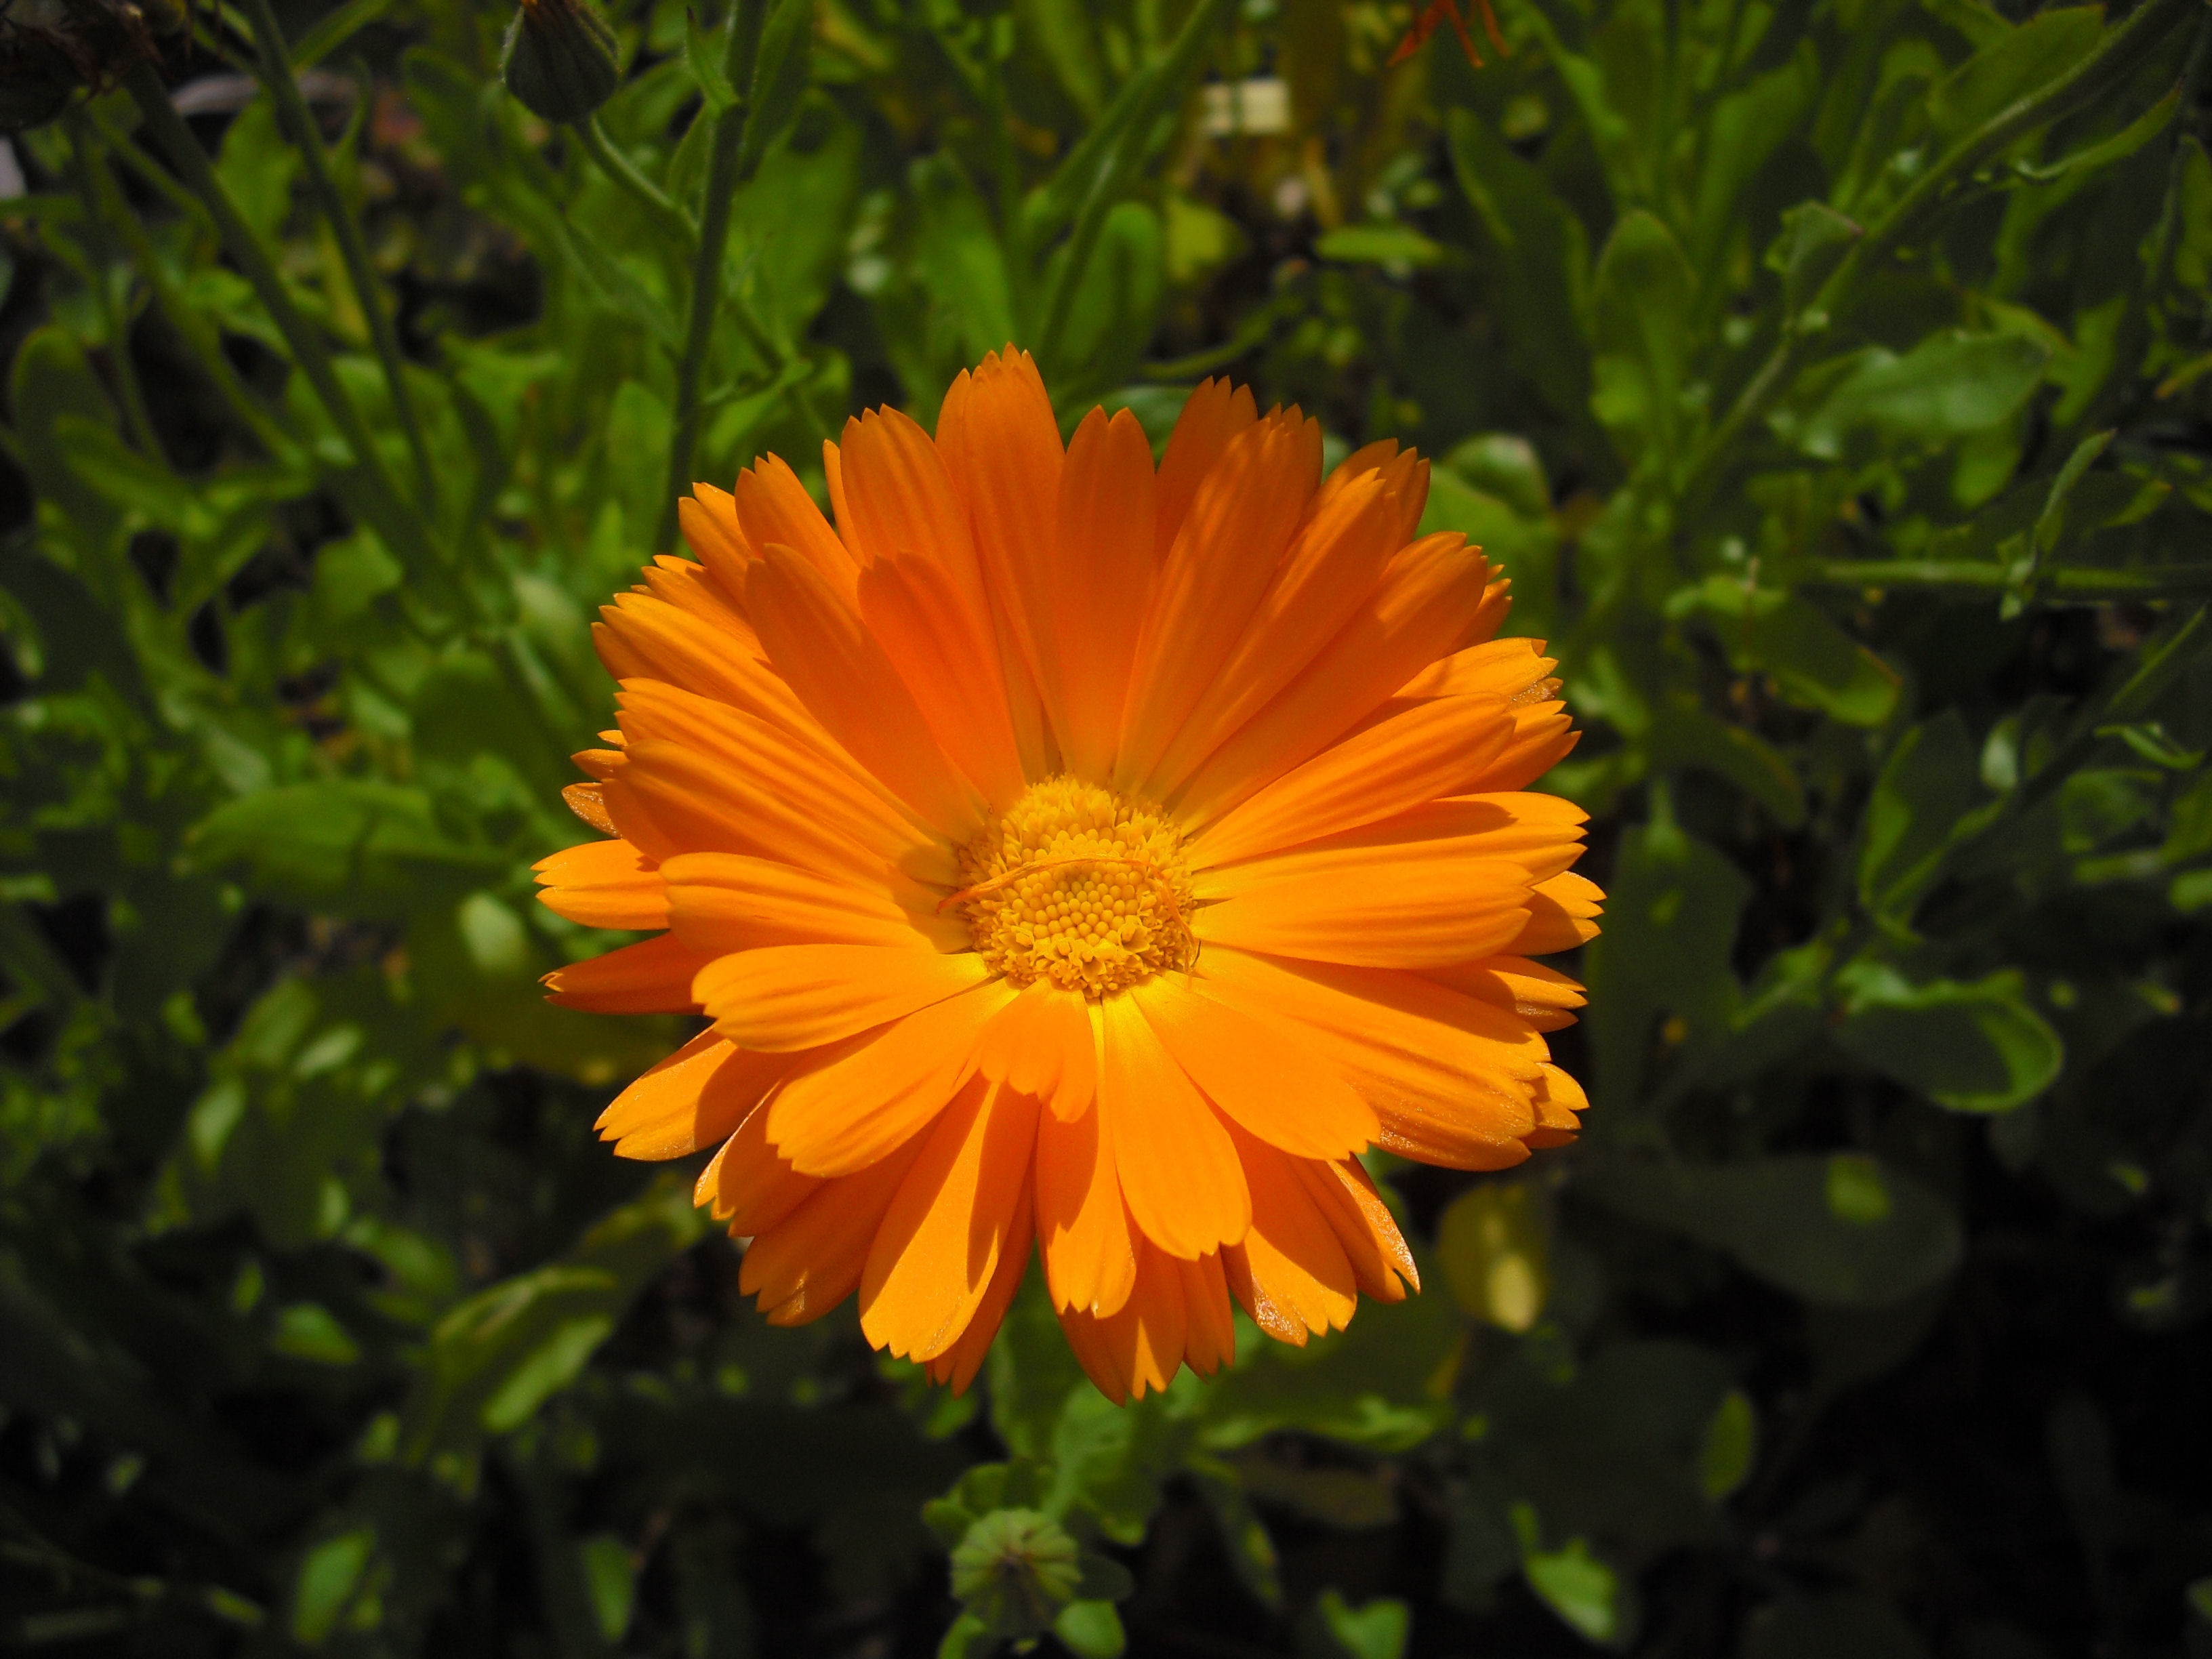
nature, grass, plant, field, meadow, flower, petal, daisy, orange, herb, botany, yellow, close, flora, wildflower, flower garden, marigold, macro photography, flowering plant, daisy family, calendula, annual plant, land plant